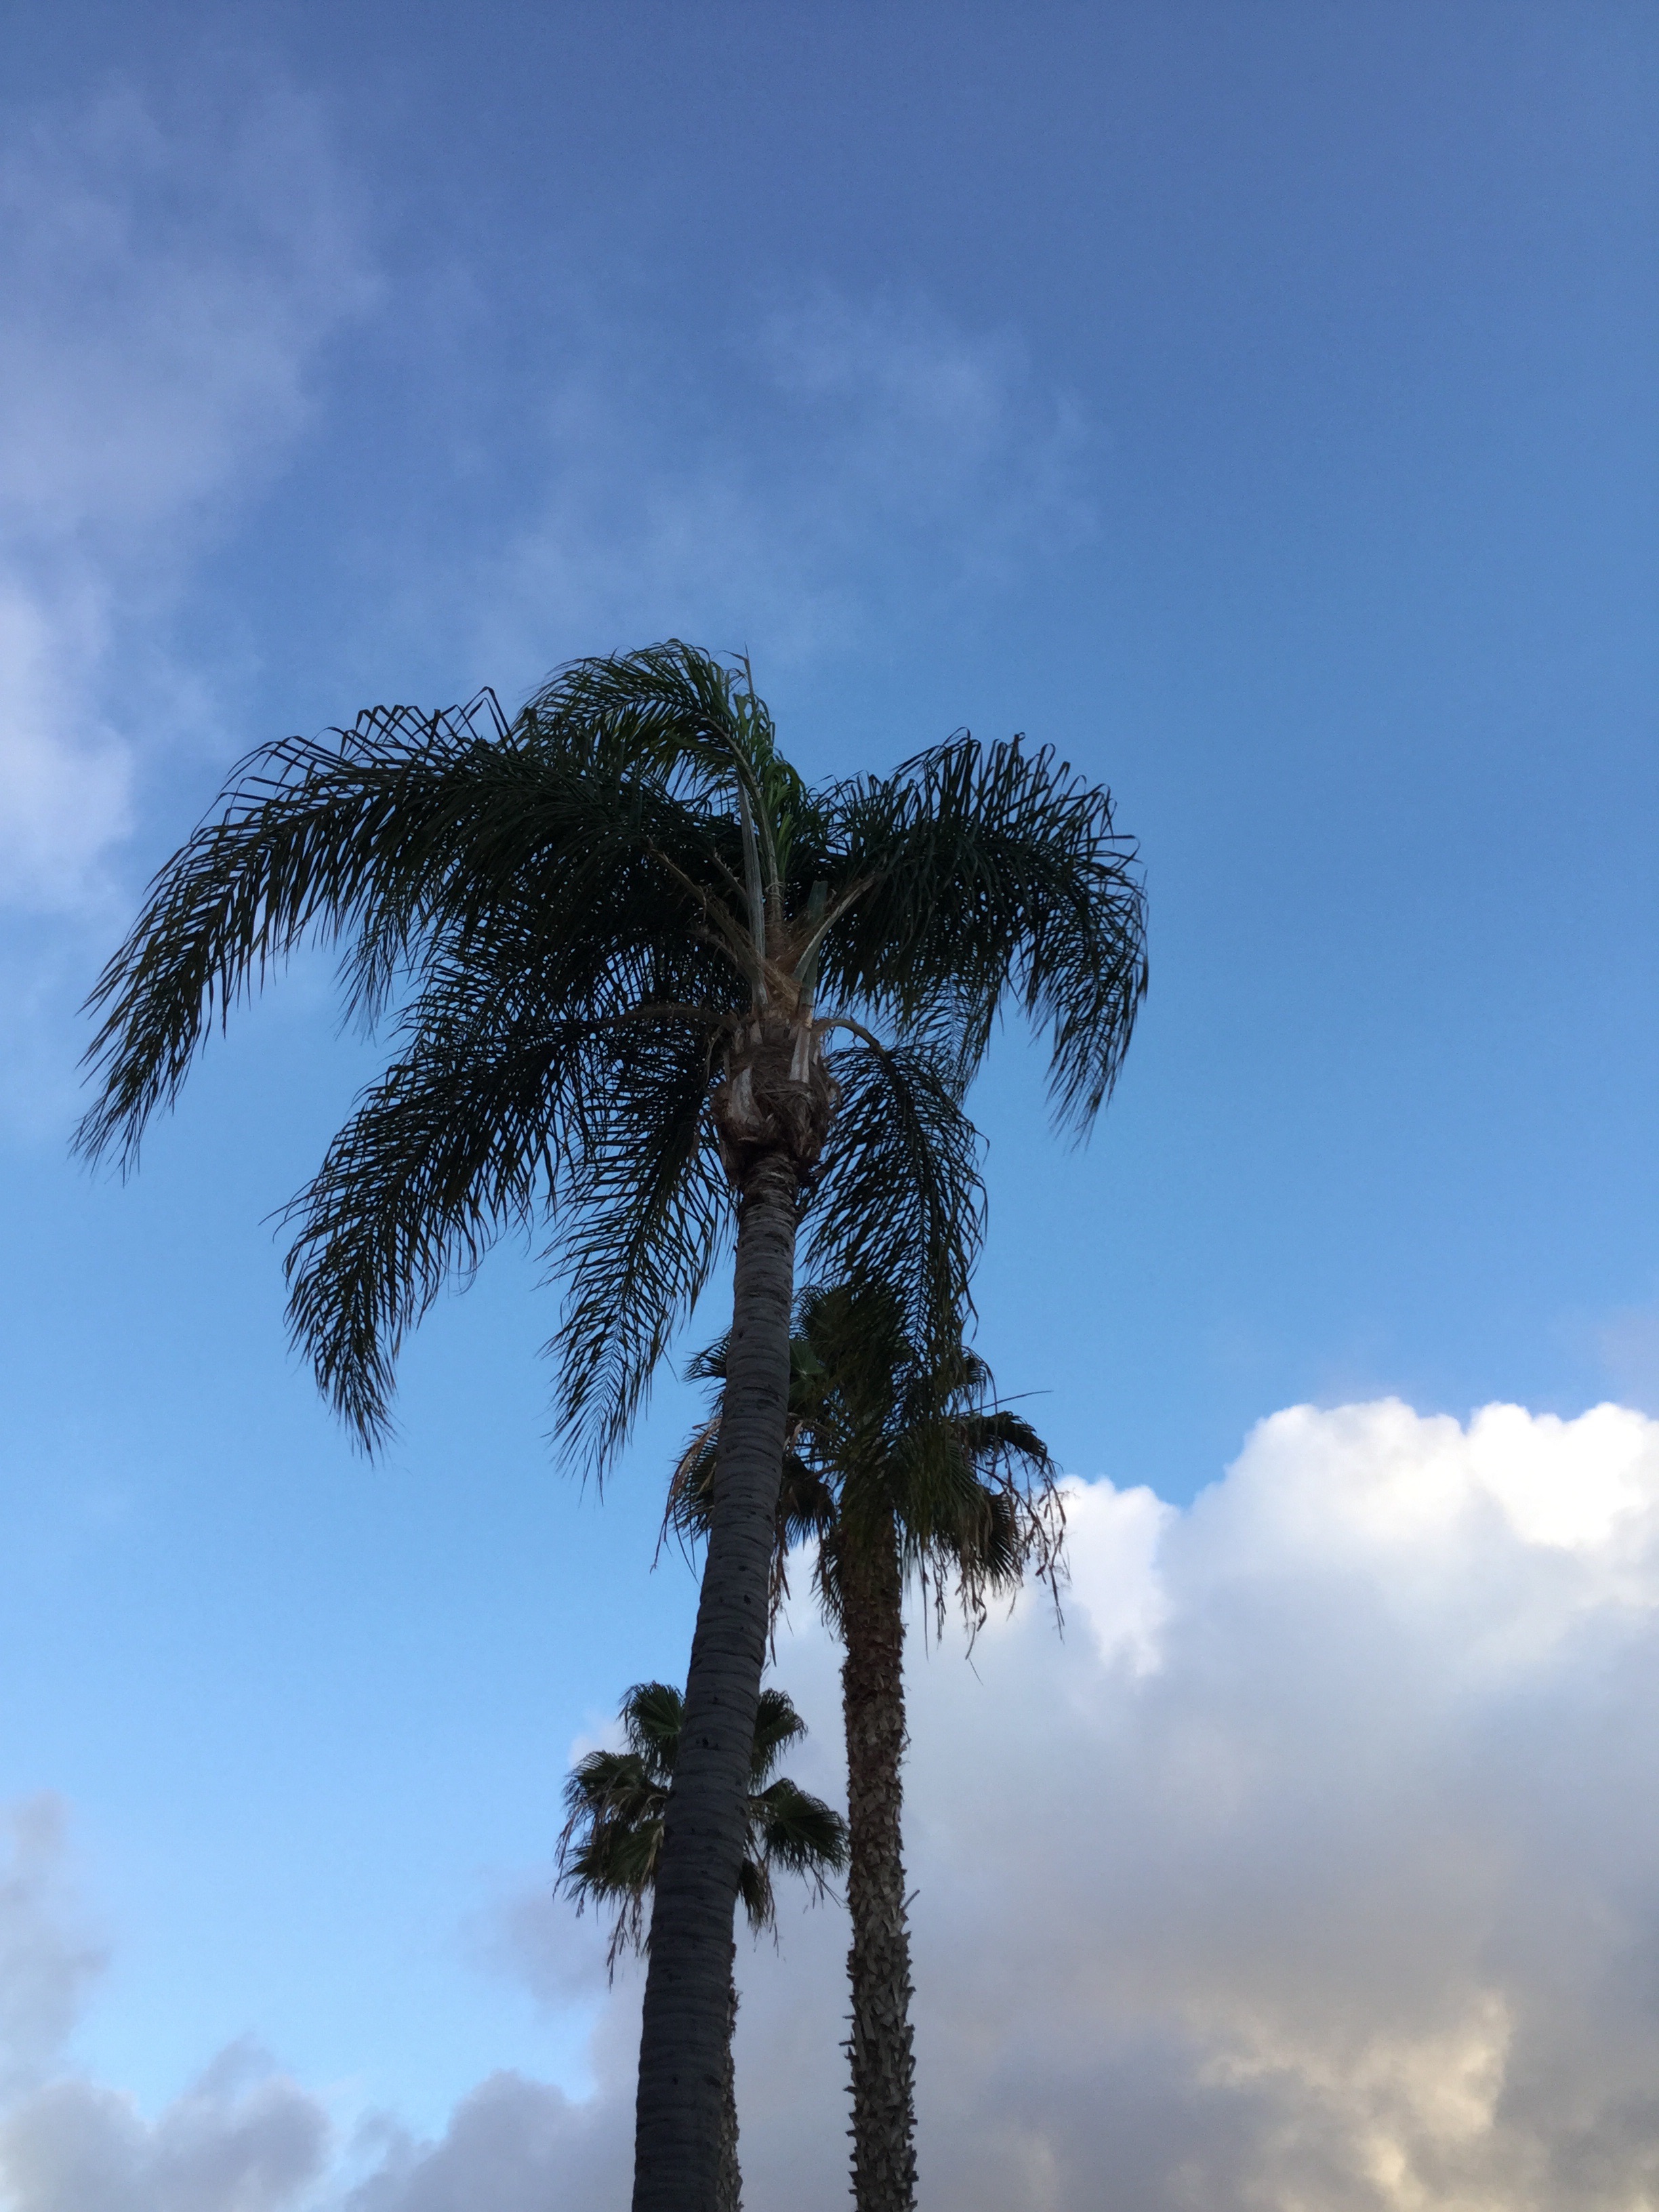
tree, branch, cloud, plant, sky, flower, flowering plant, plant stem, woody plant, land plant, arecales, palm family, borassus flabellifer